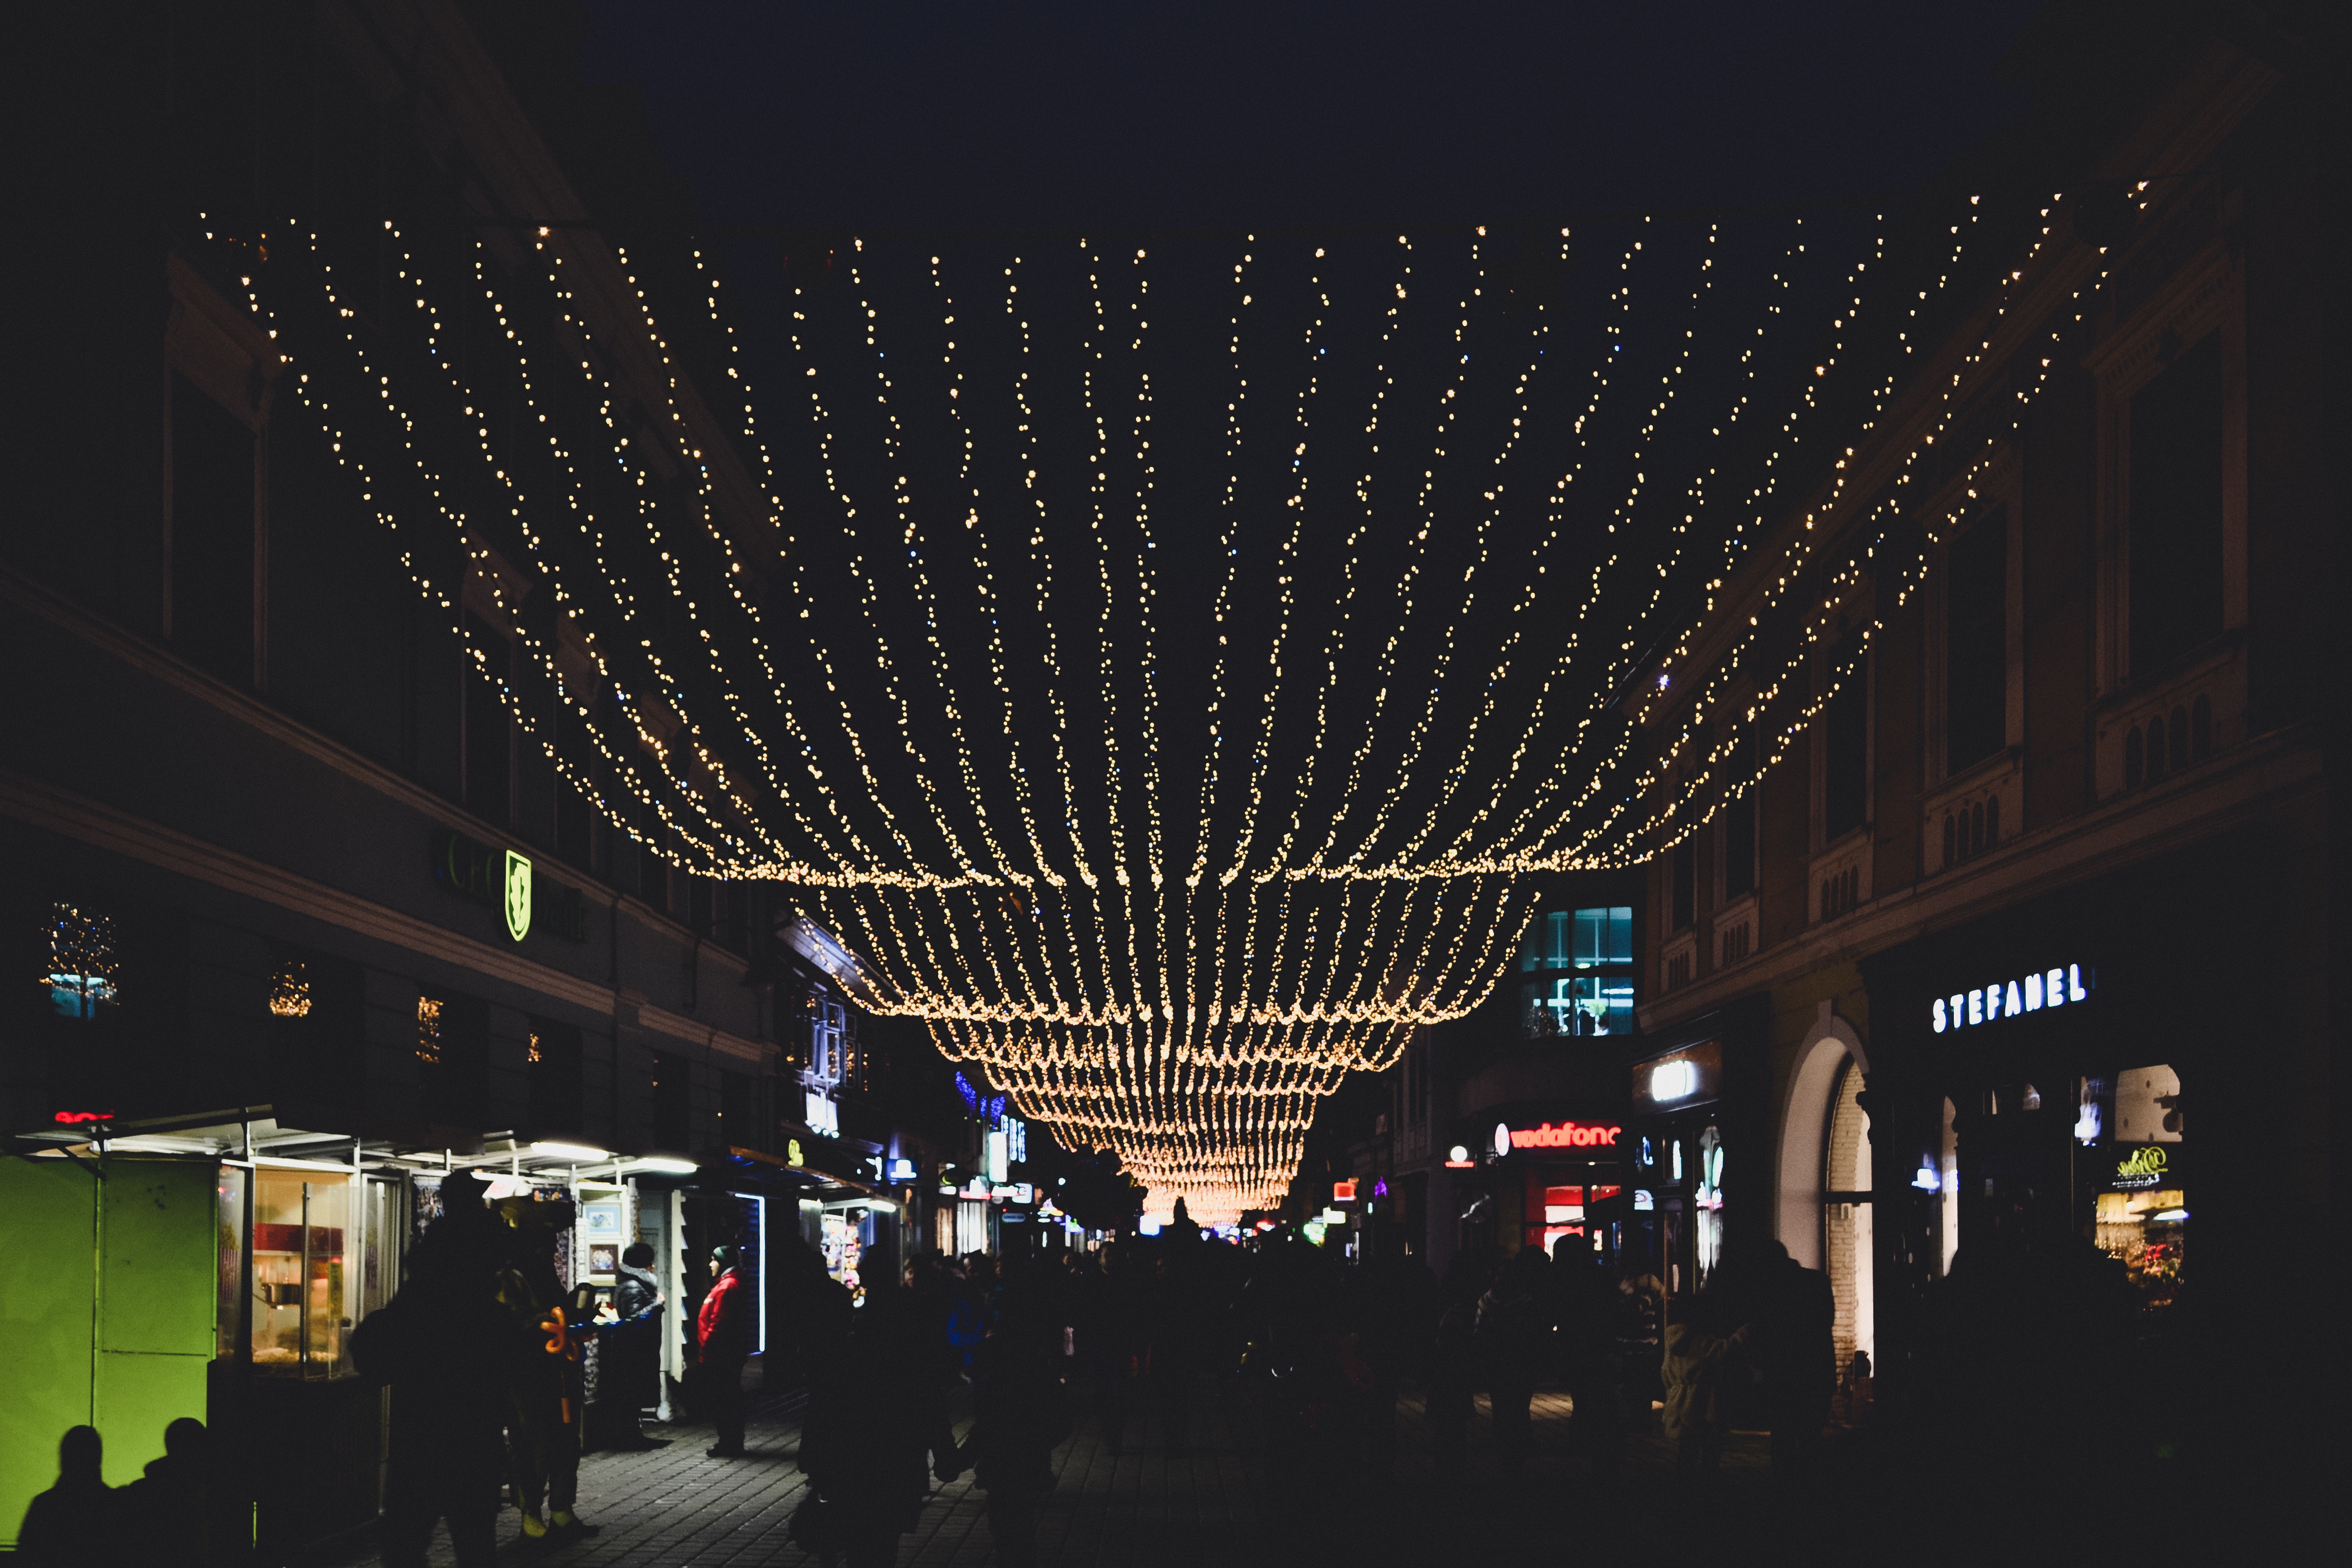
light, night, lighting, stage, tourist attraction, atmosphere of earth